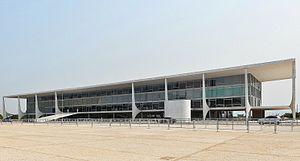
Le palais du Planalto est un édifice public officiel de la République fédérative du Brésil, situé à Brasilia, capitale du pays. Il est le siège officiel et le lieu de travail du président de la République fédérative du Brésil.